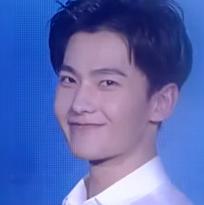
Age: 23